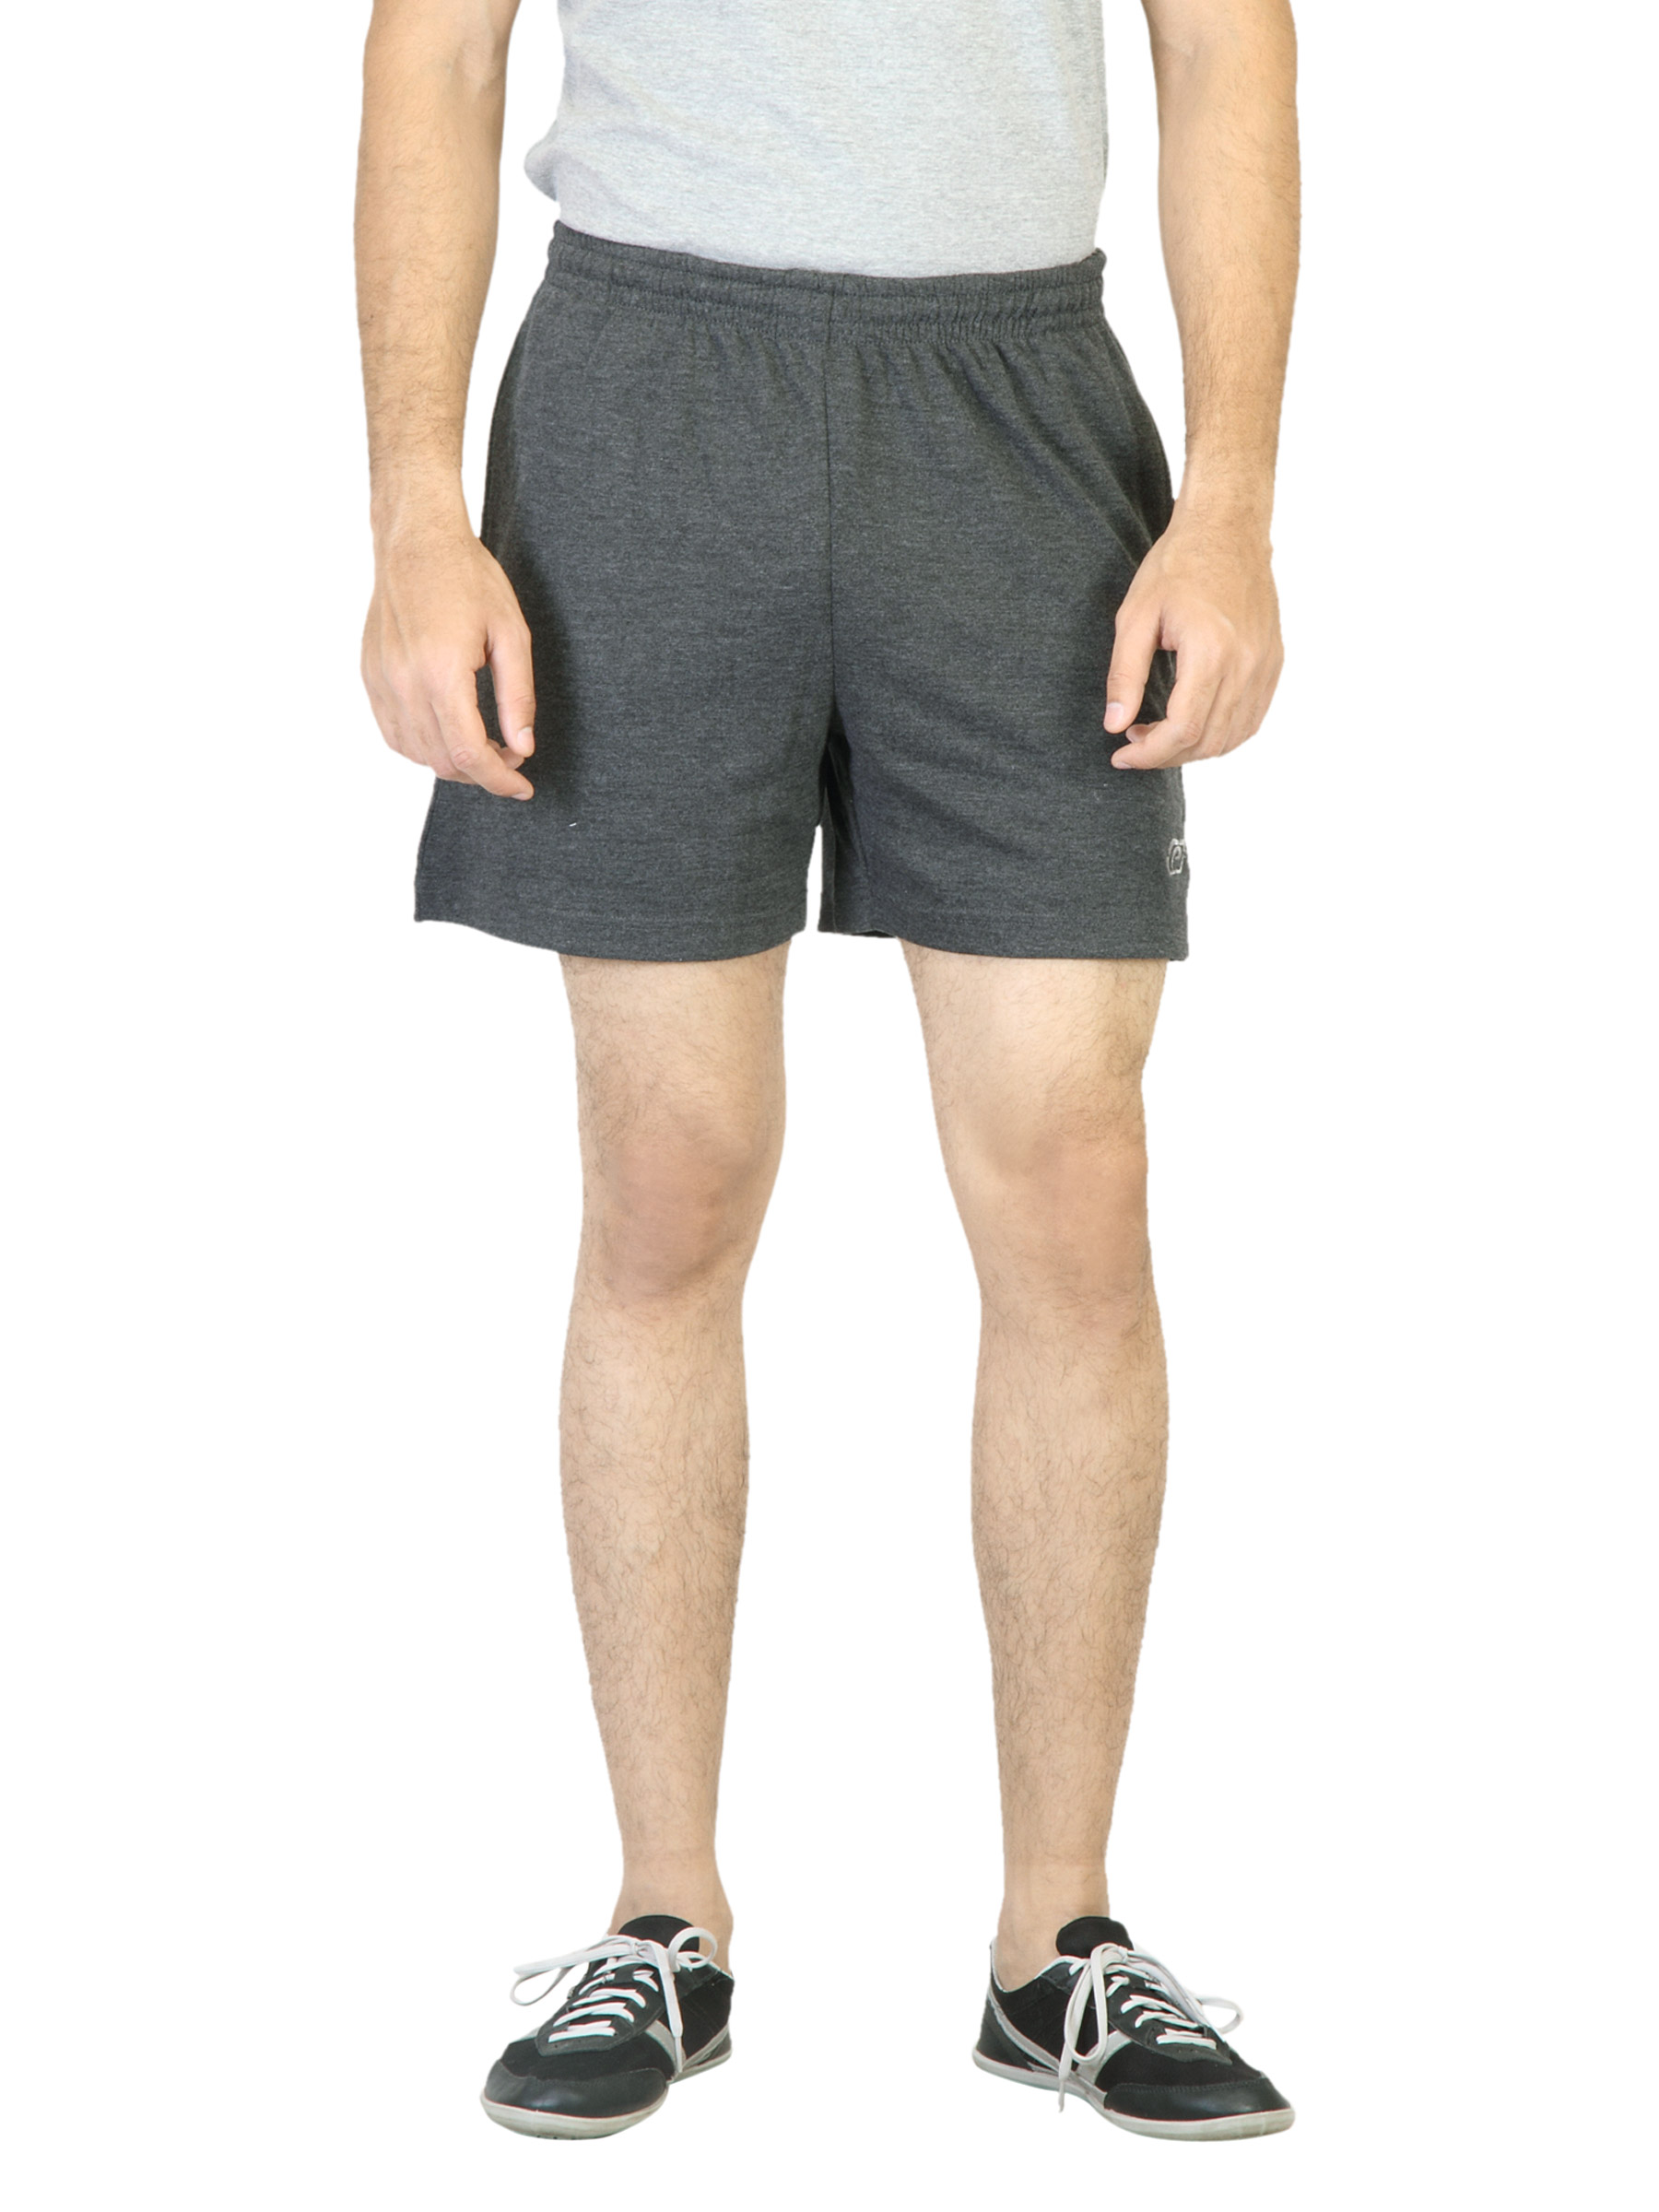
Proline Charcoal Grey Shorts
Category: Apparel / Bottomwear / Shorts
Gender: Men
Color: Charcoal
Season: Summer 2012
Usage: Sports